Grandeyrolles

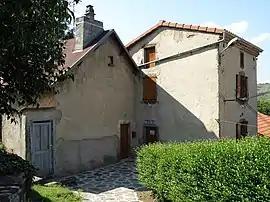
The town hall in Grandeyrolles

Grandeyrolles is a commune in the Puy-de-Dôme department in Auvergne in central France.